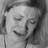
Emotion: sad